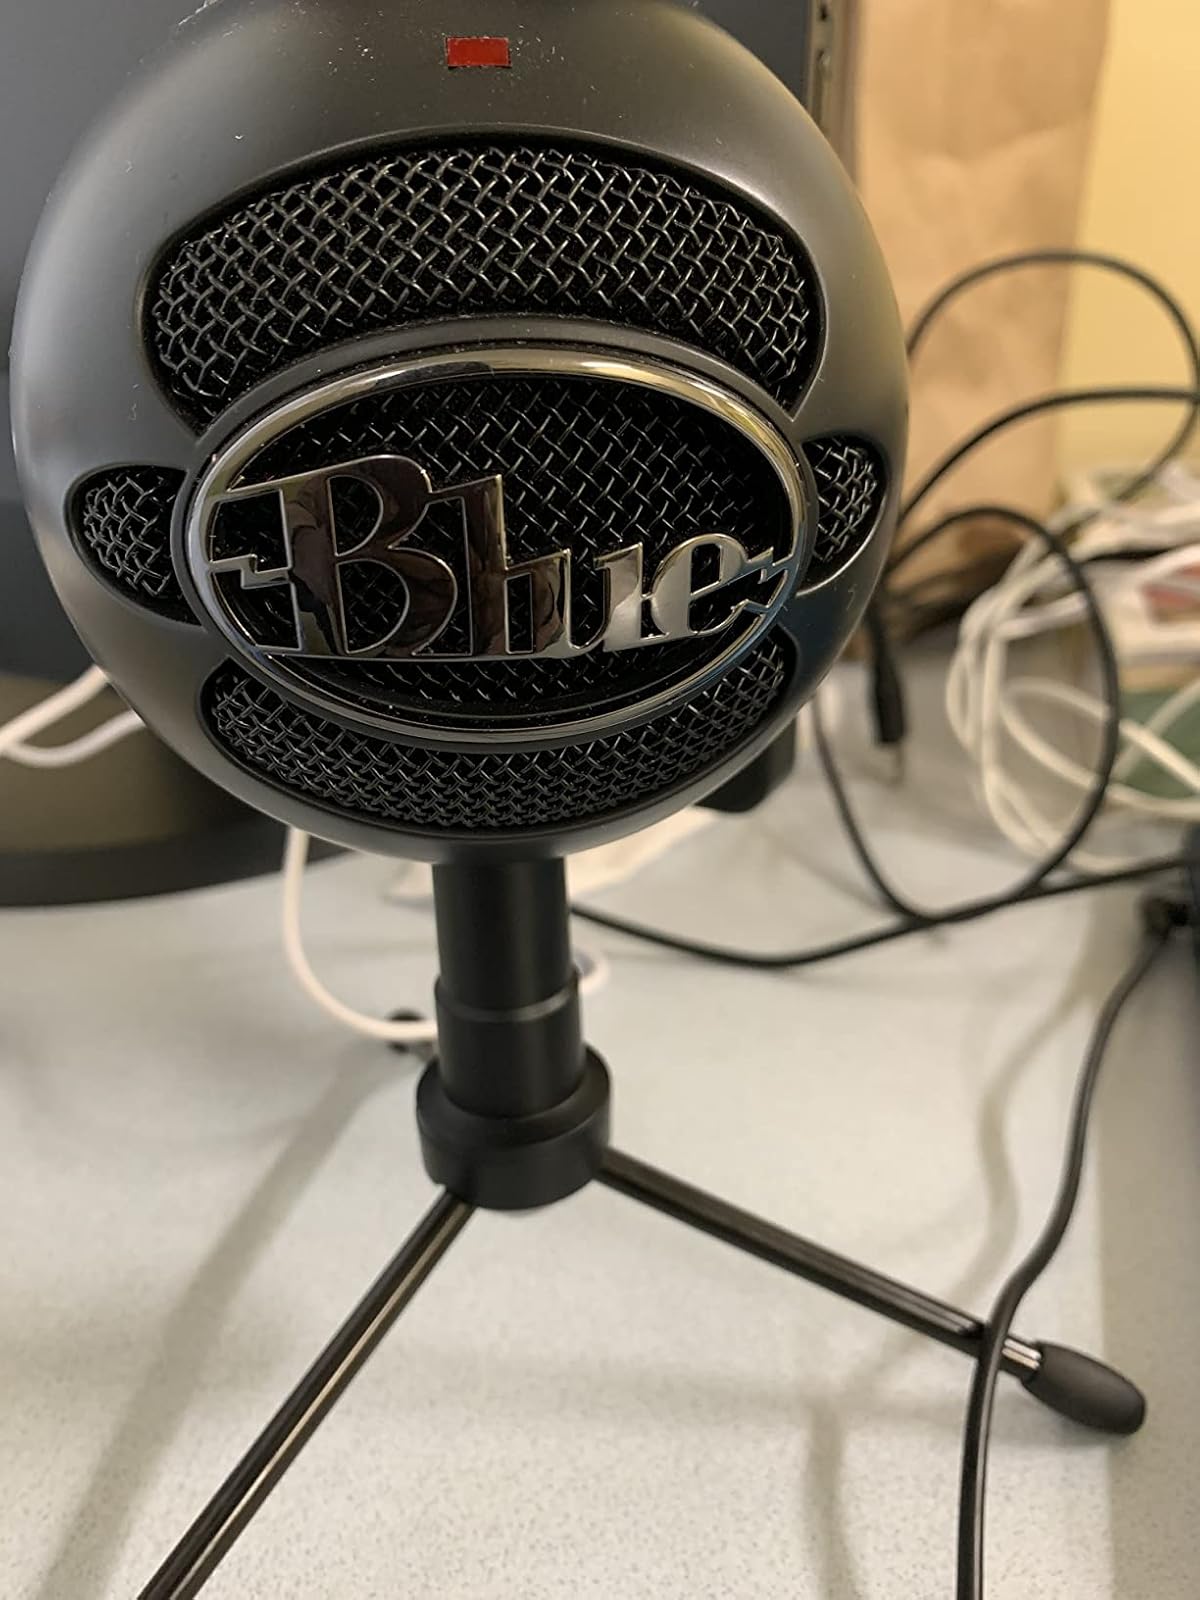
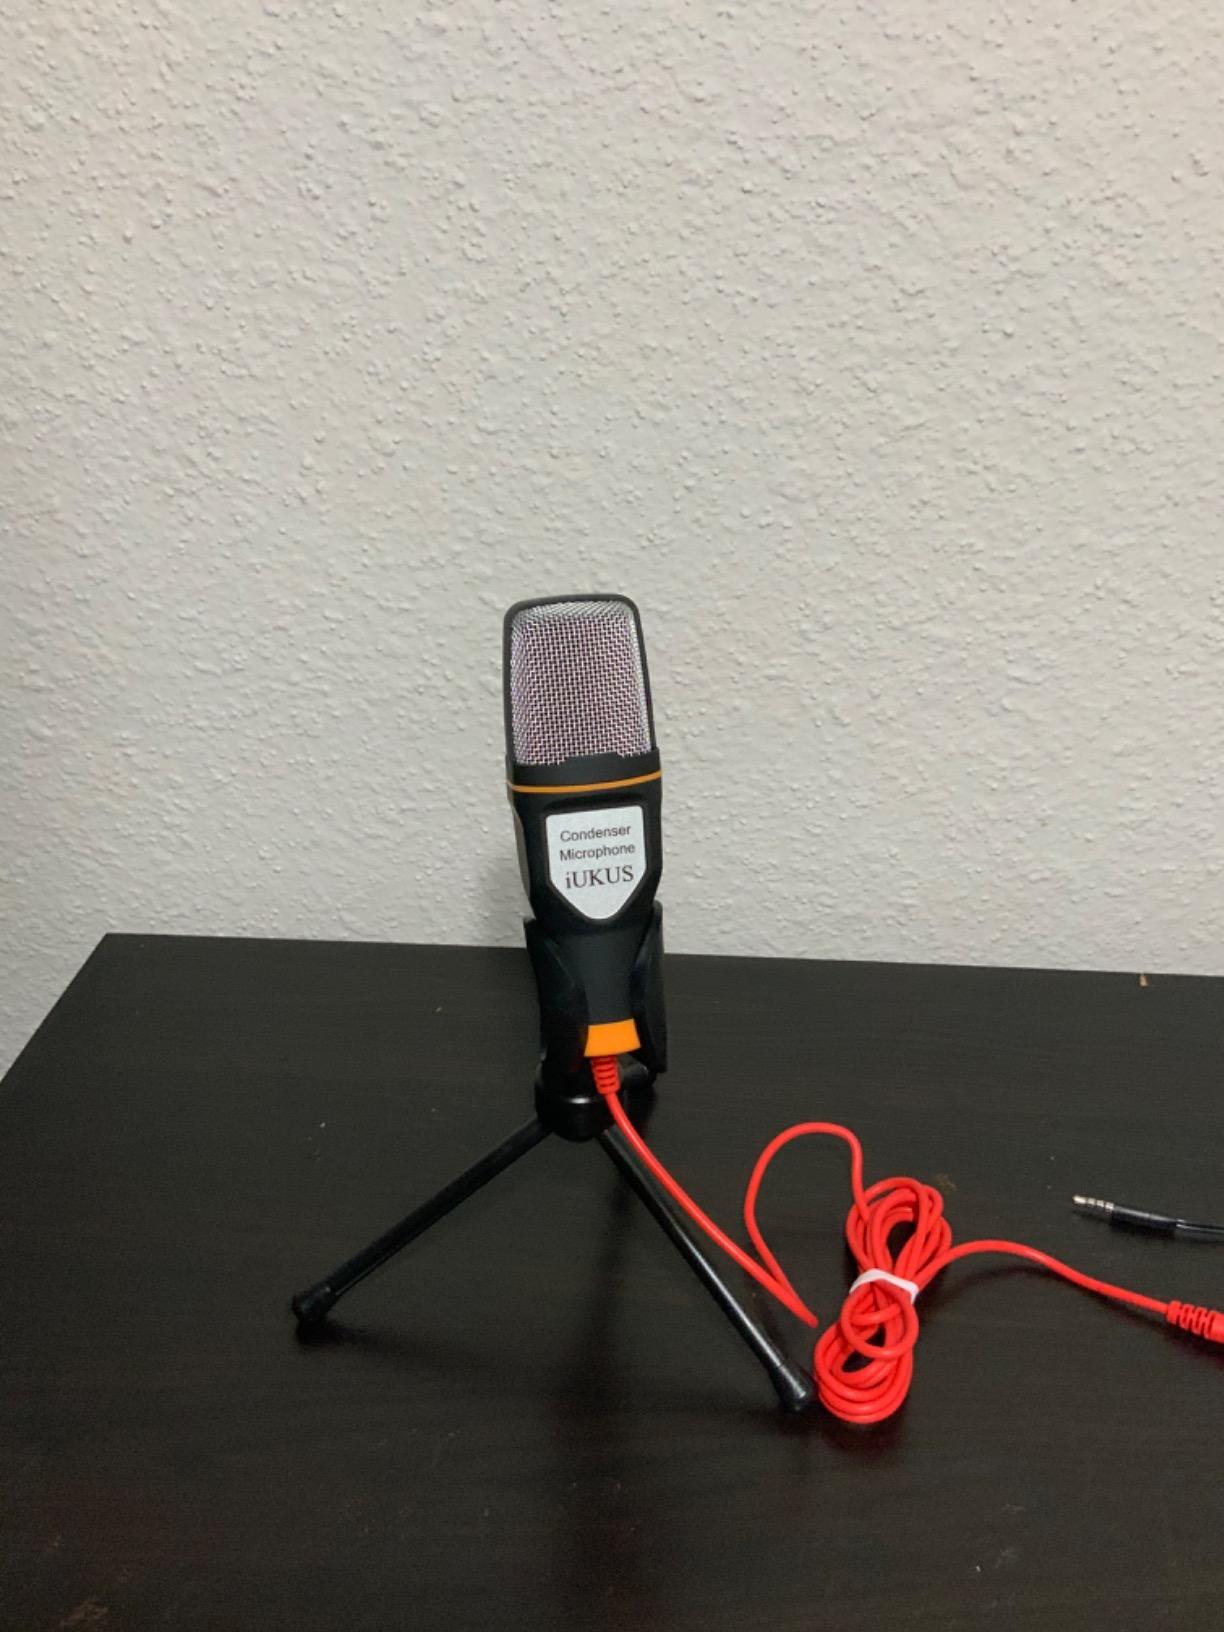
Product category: microphone
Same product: no